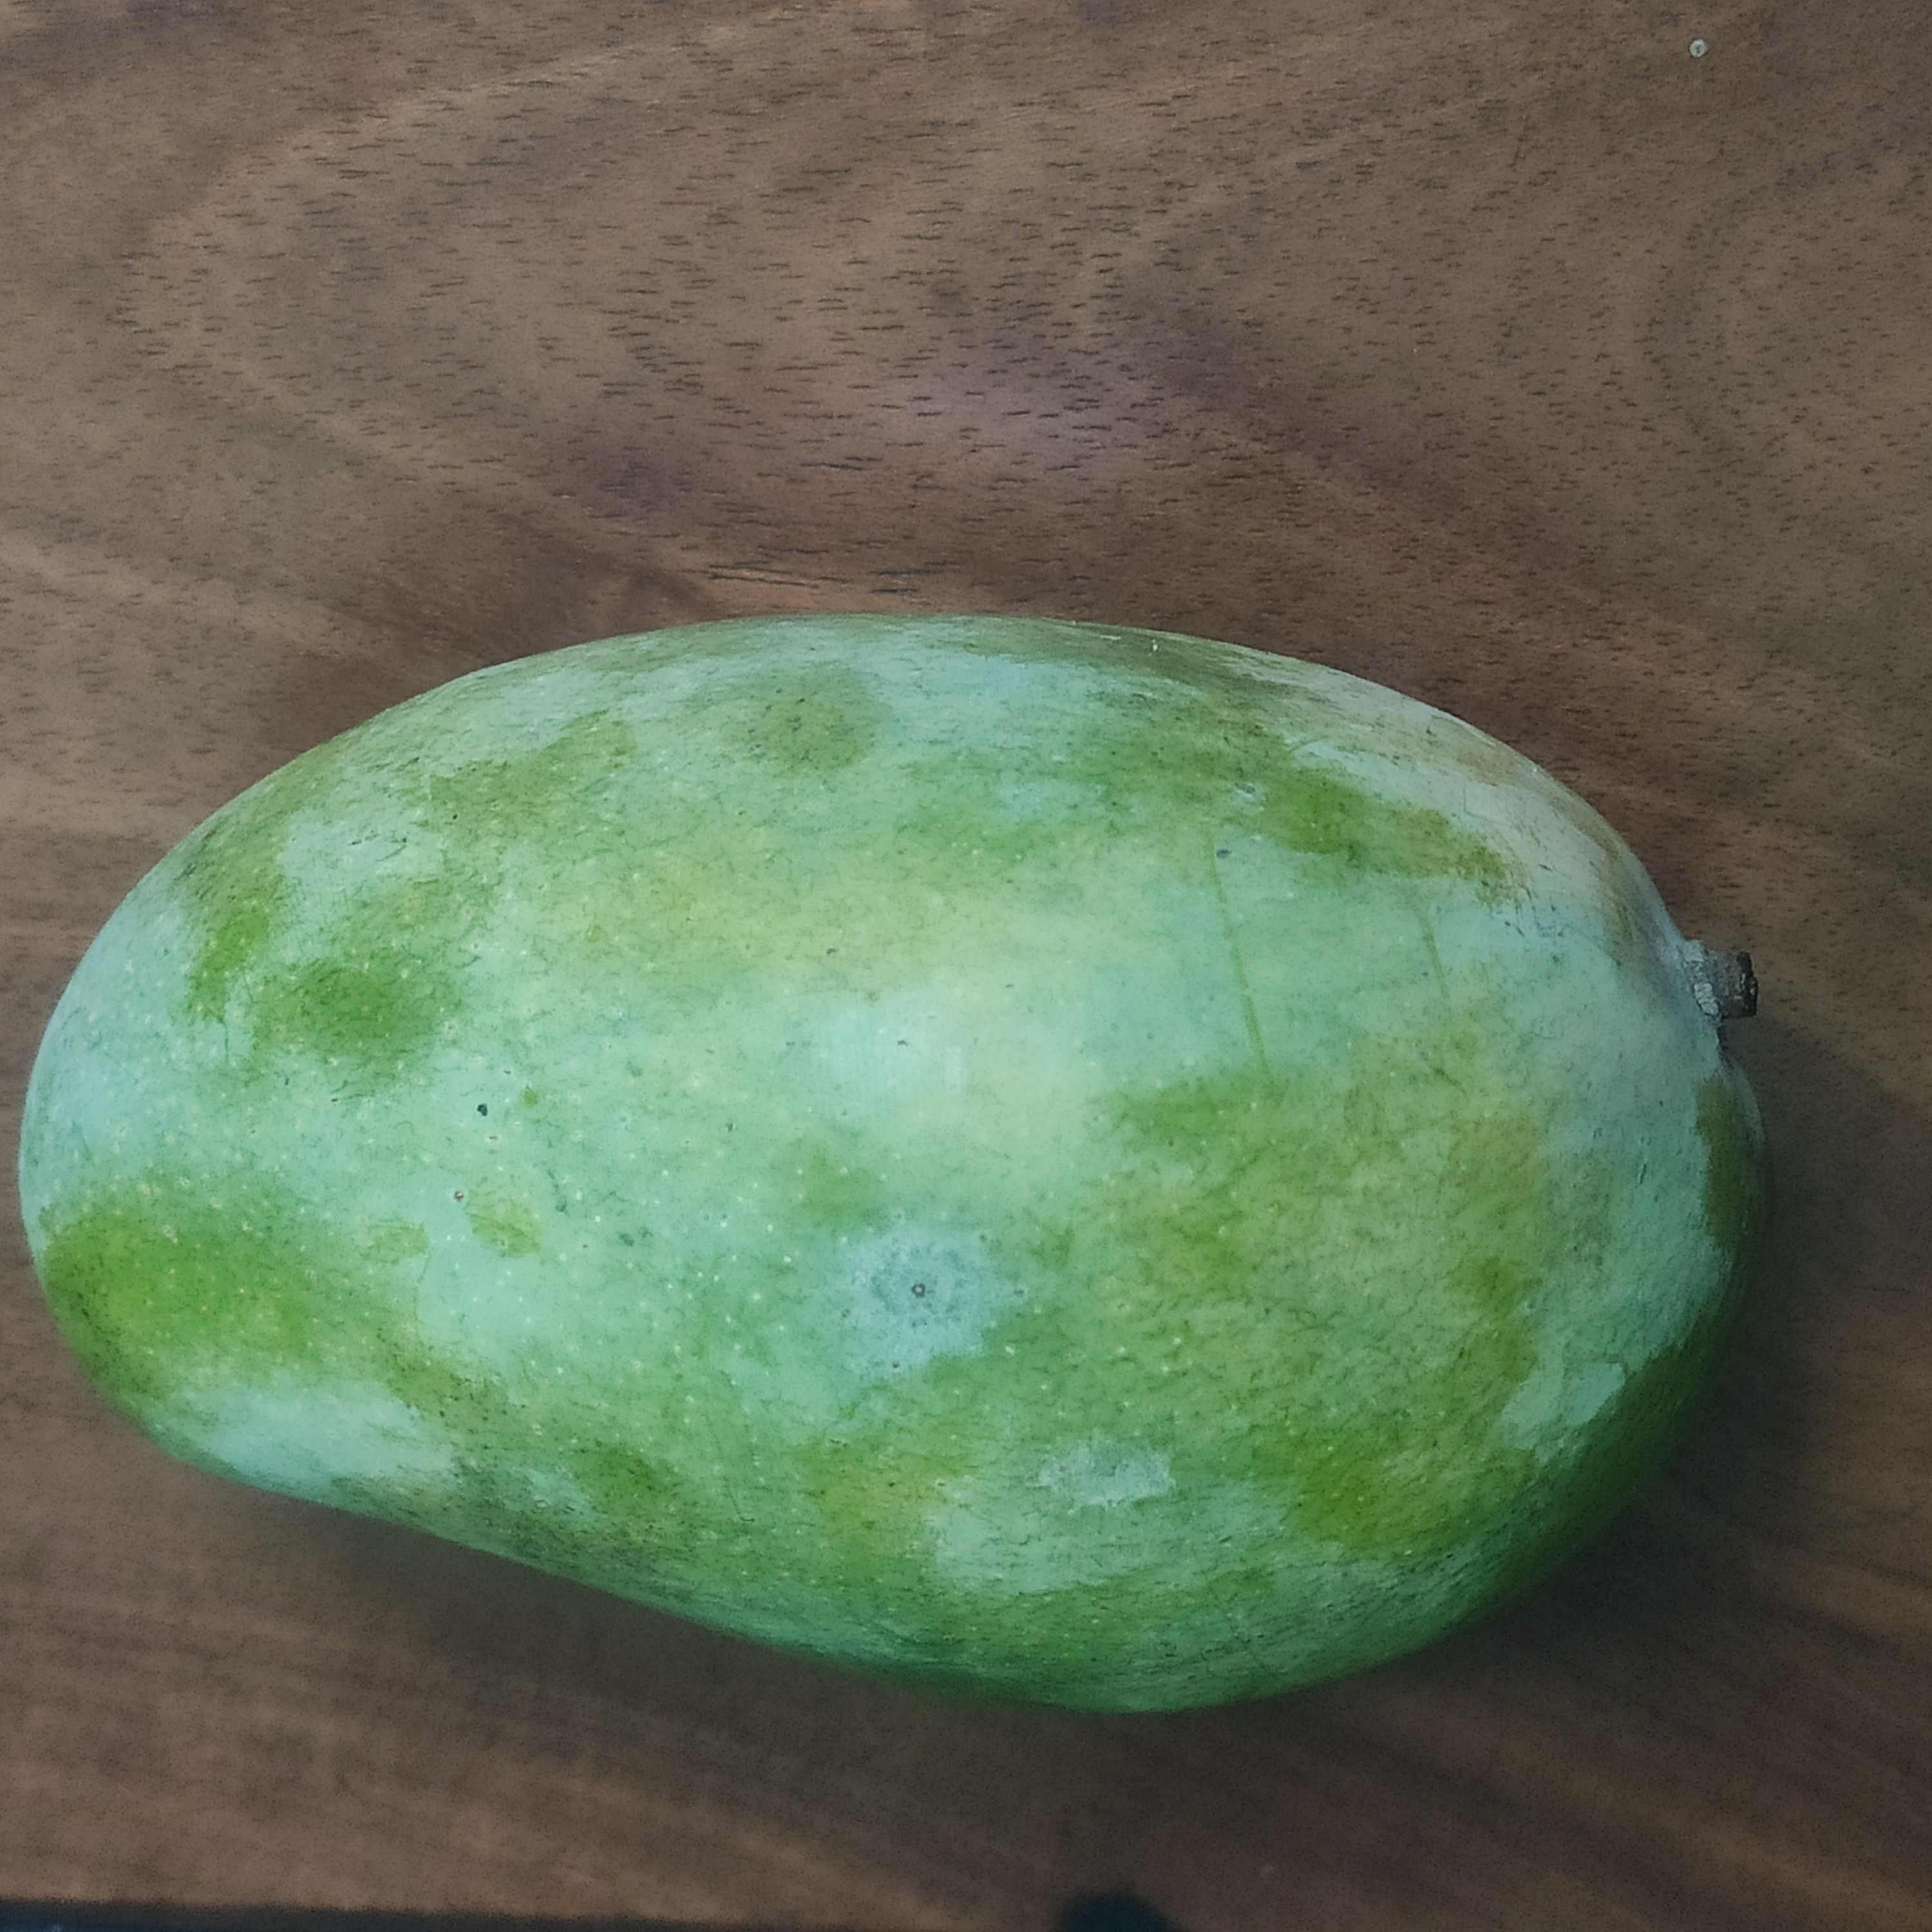
Fruit: mango
Grade: 1st-grade